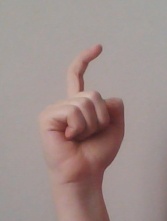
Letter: ra